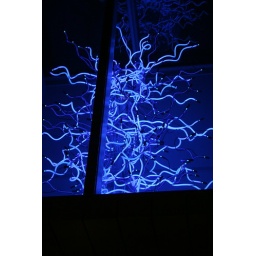
This neon sculpture was hanging in a 2nd floor window at another gallery. It was very big and VERY unique.